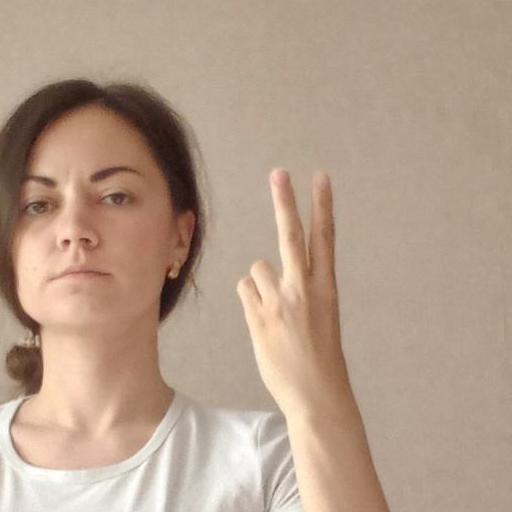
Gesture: peace_inverted